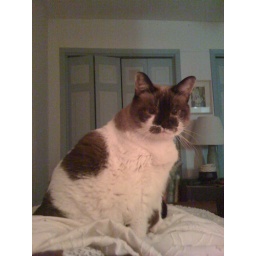
Diana is sitting on my feet in the blue bedroom at my mom's house in College Station.